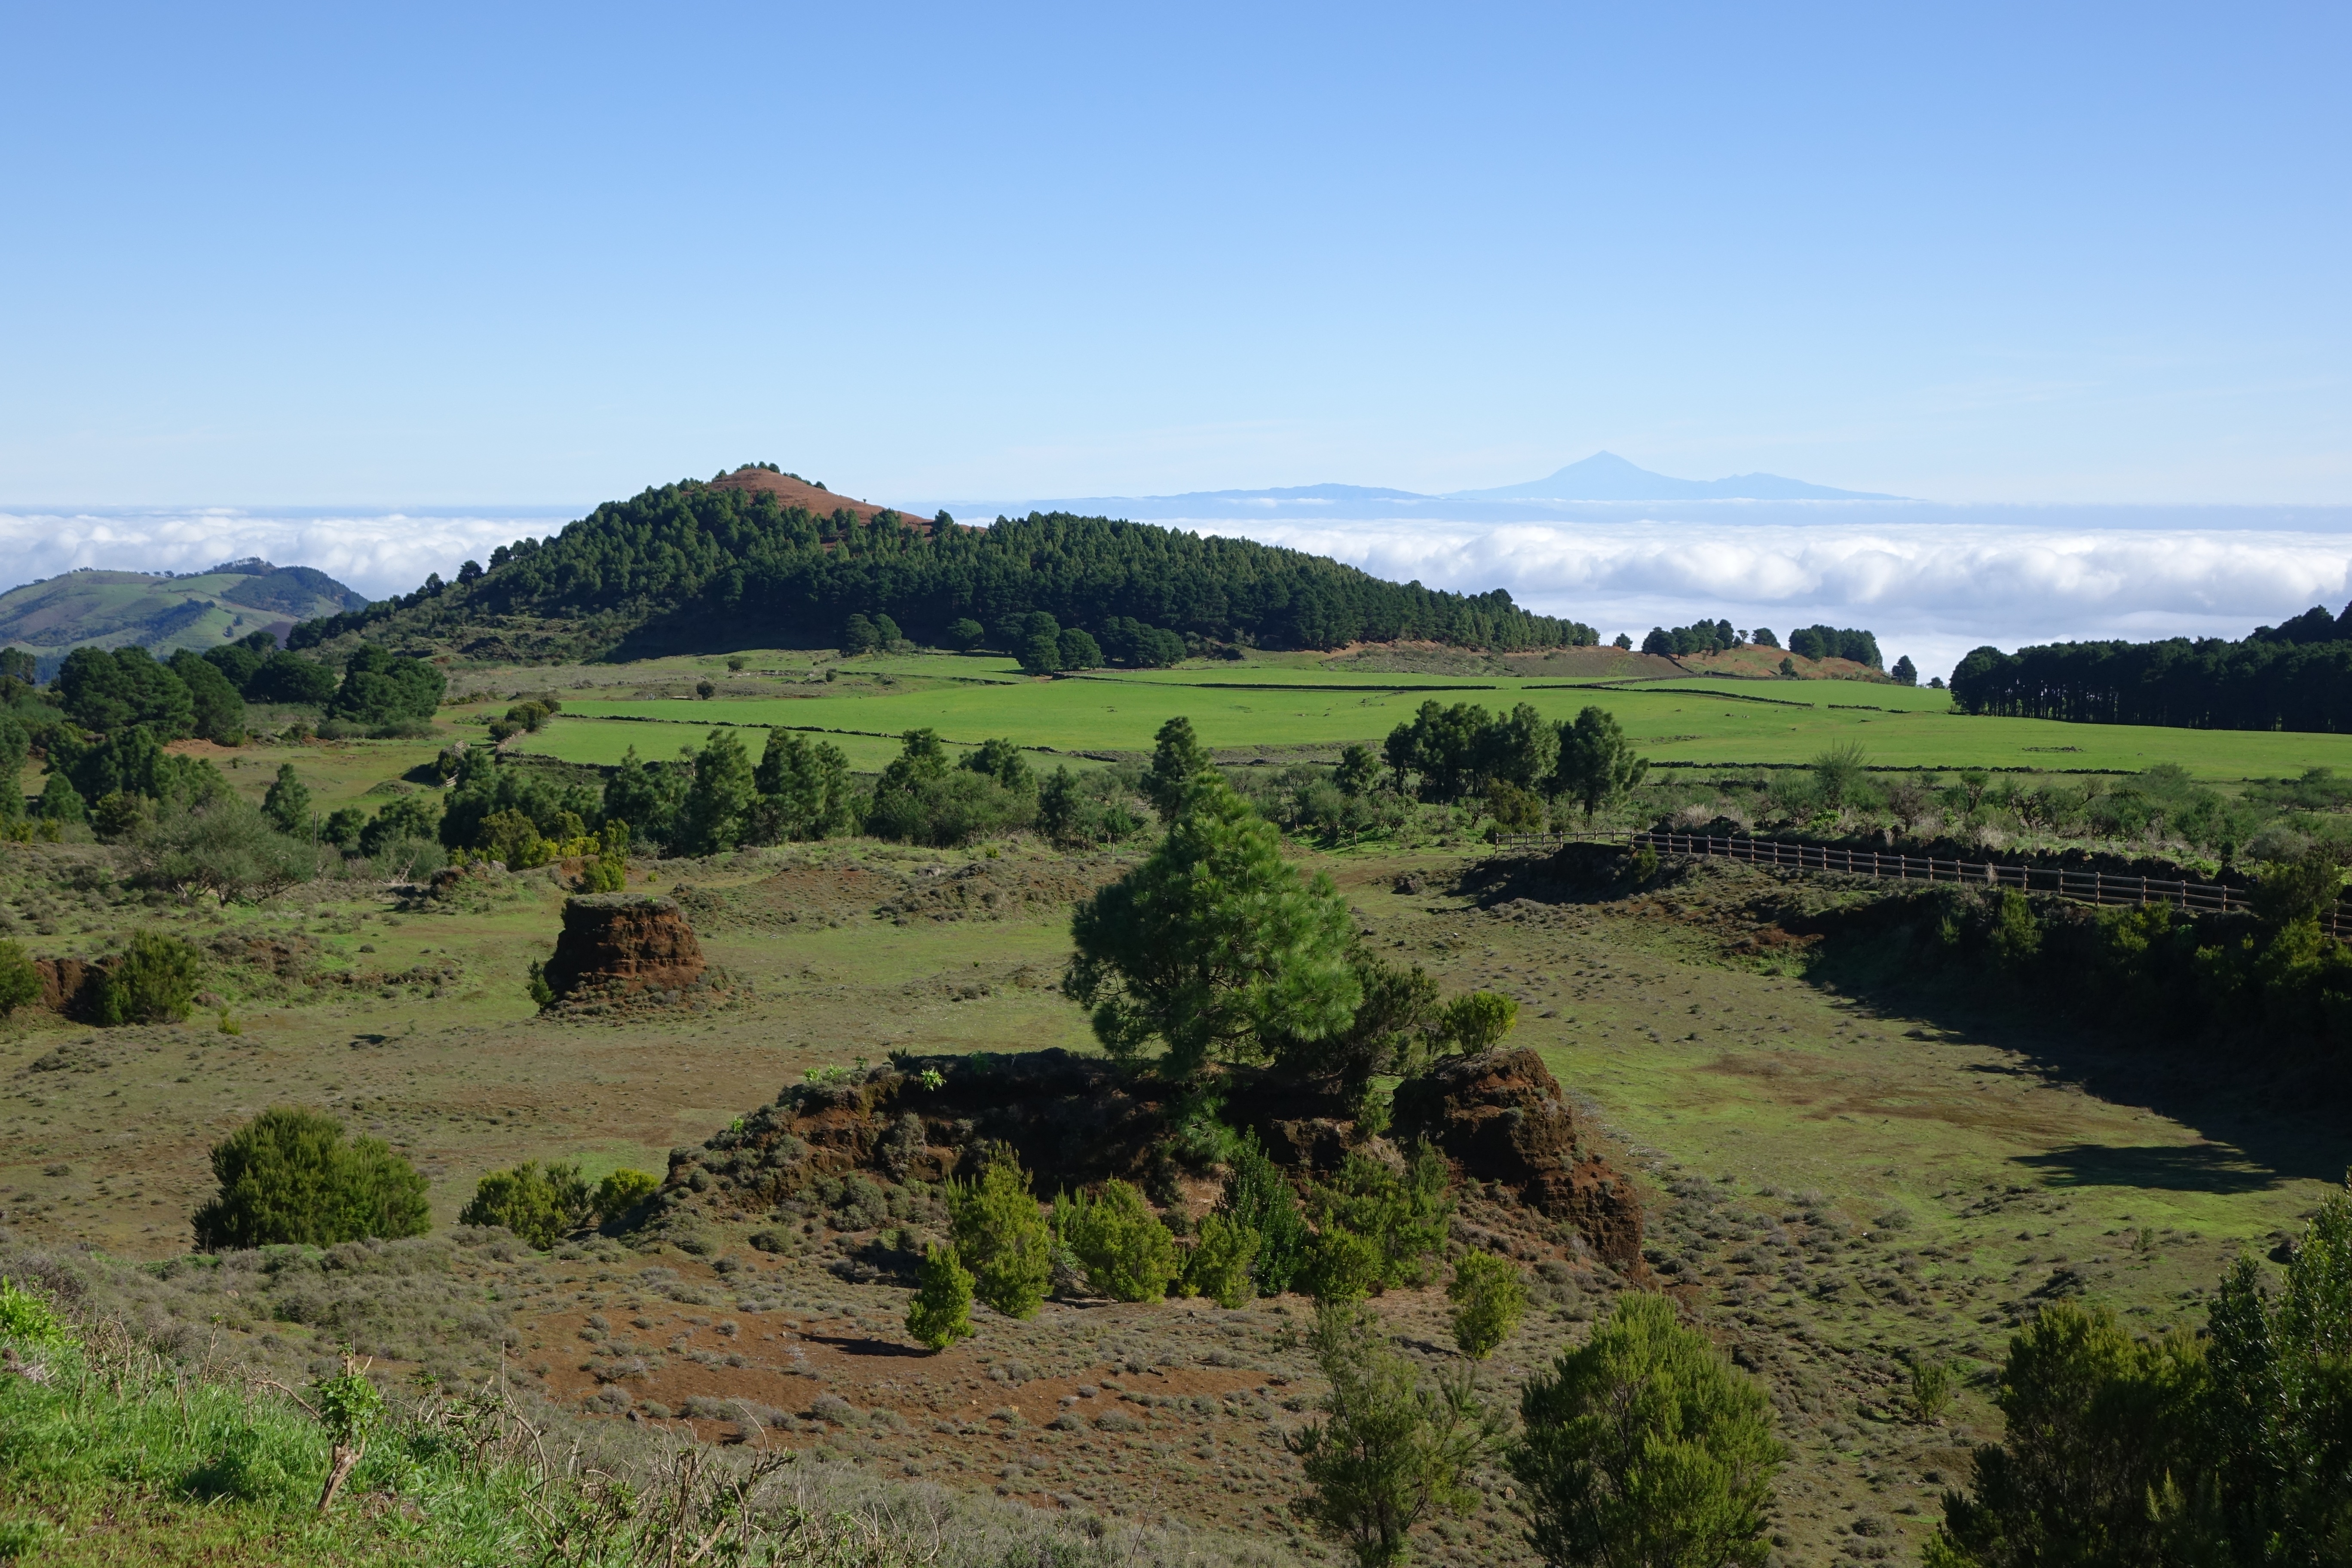
landscape, nature, wilderness, mountain, field, hill, valley, green, soil, agriculture, plain, grassland, badlands, plateau, habitat, ecosystem, harmony, rural area, a beautiful day, natural environment, geographical feature, mountainous landforms, el hierro